XEDTL-AM

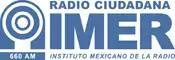

Radio Ciudadana got its start on XEQK-AM 1350 in 2003, displacing the Hora Exacta time service after 59 years. Two years later, it was moved to 660 AM, after which XEQK returned to the Hora Exacta format until 2008.